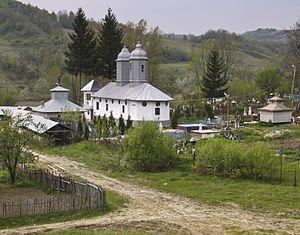
Mădulari est une commune de Roumanie, dans le județ de Vâlcea.